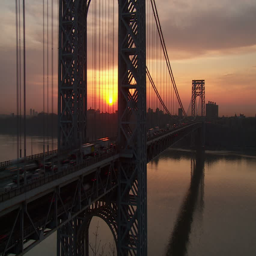
the sun rises while morning rush hour traffic crosses river